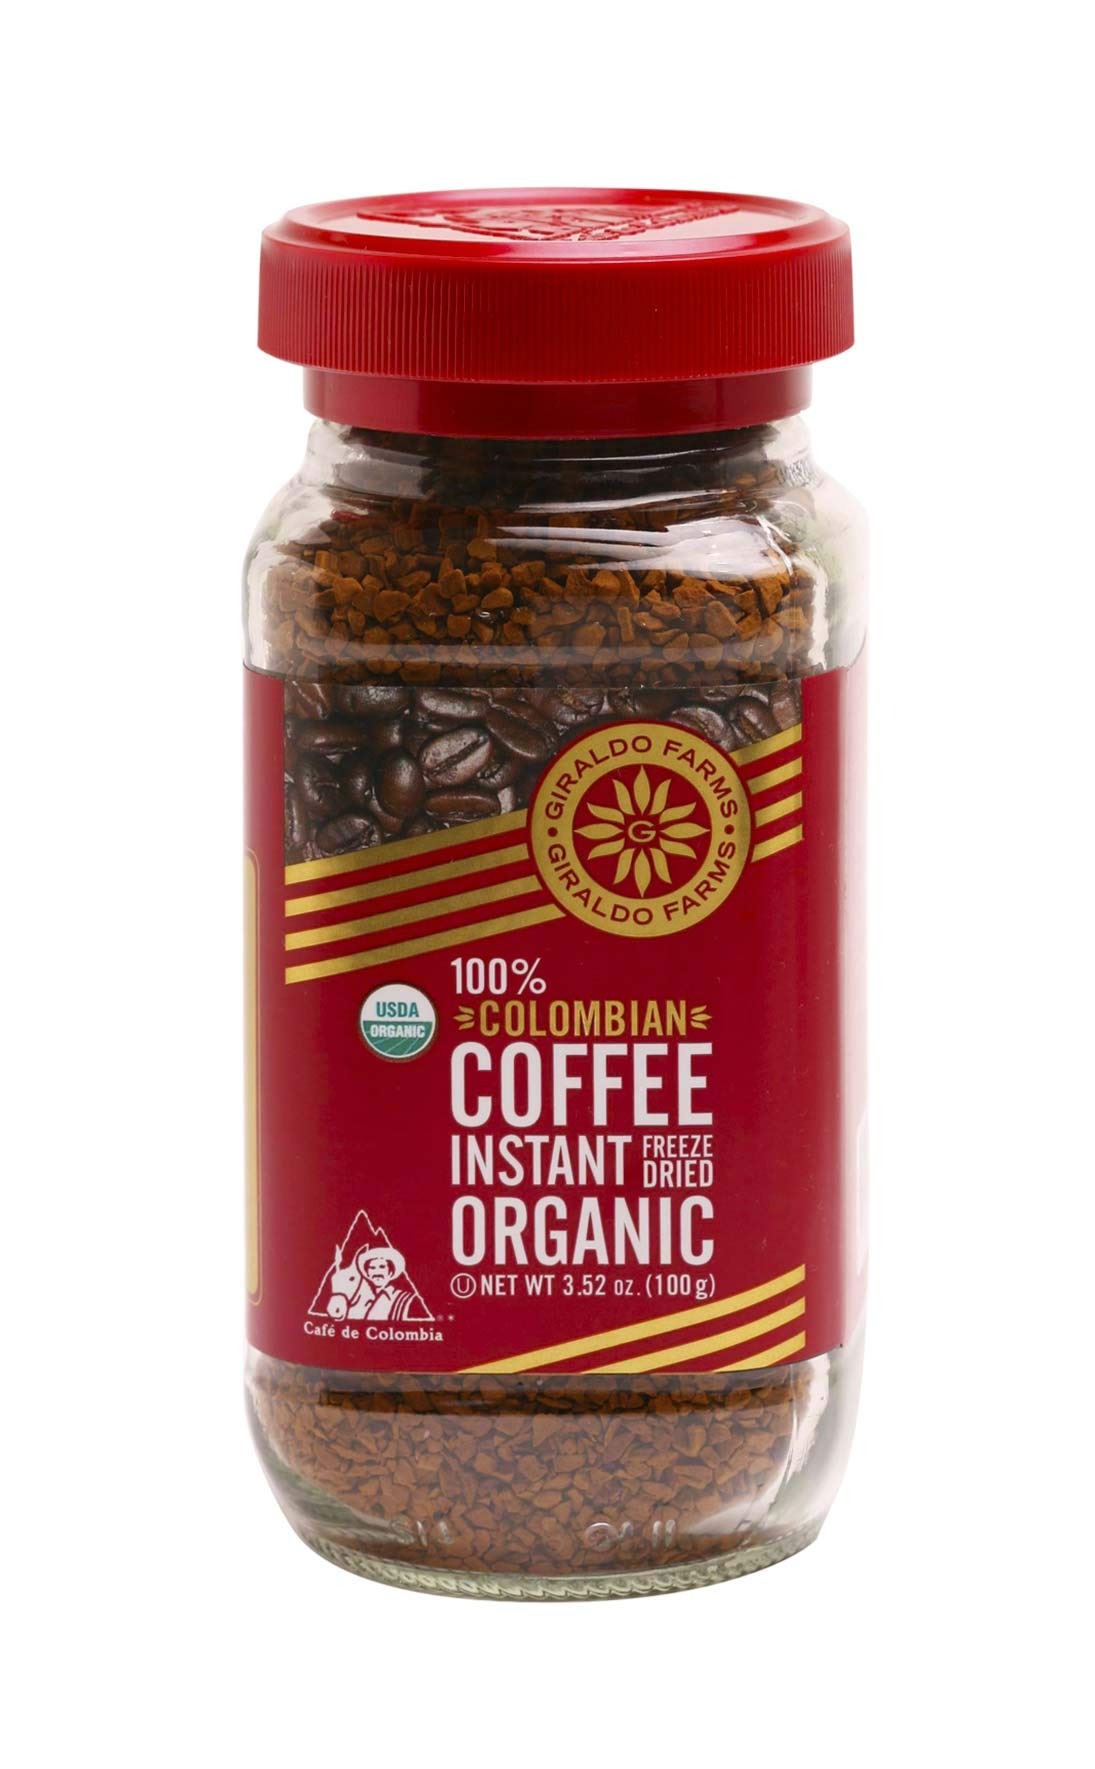
Item Name: Giraldo Farms, 100% Organic Colombian Coffee Instant Freeze dried 3.52 Ounce
Bullet Point 1: 100% USDA Organic
Bullet Point 2: Very Rich Texture
Product Description: Grocery
Value: 1.0
Unit: Count

Price: 19.5